Rufford Old Hall

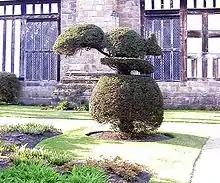
Yew tree clipped into the shape of a huge squirrel

Very little of the gardens' early history is known. Parks and Gardens UK suggests that the lawns surrounding the house, and some of the topiary, date from the very end of the 18th century. The present layout is Victorian, from the time when most of the existing mature trees were planted. They include sycamore, lime, oak, beech and alder. When the National Trust acquired the hall in 1936 the garden was overrun with Rhododendron ponticum, an invasive species which has gradually been controlled at Rufford. It has been replaced by ornamental rhododendrons, together with early and late summer-flowering shrubs underplanted with ground cover.